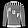
Label: Pullover